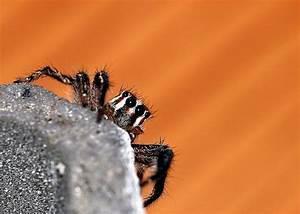
spider